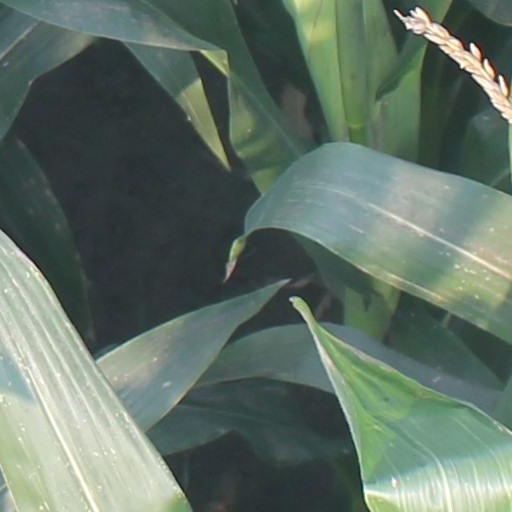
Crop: maize; corn